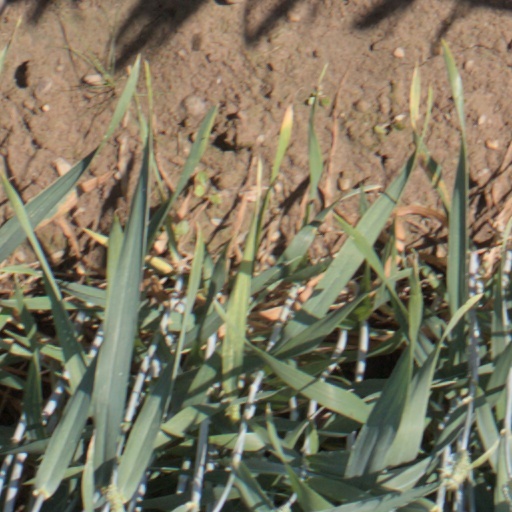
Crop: wheat